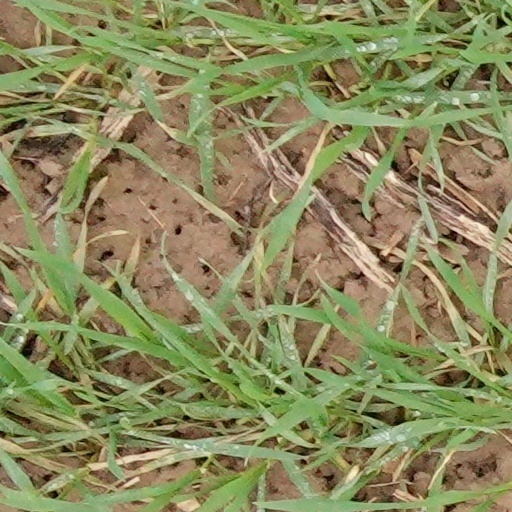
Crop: wheat